Christiansburg Downtown Historic District

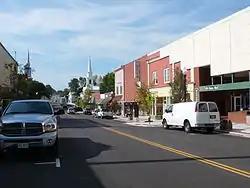
Christiansburg Downtown Historic District, October 2008

Christiansburg Downtown Historic District is a national historic district located at Christiansburg, Montgomery County, Virginia. The district encompasses 32 contributing buildings, 1 contributing site, and 2 contributing objects in the central business district of Christiansburg. The district includes a variety of one-, two-, or three-story commercial or office buildings built primarily from the 1915-1950 period. The courthouse square is the cultural and historic center of the district. Notable buildings include the Taylor Office Building (c. 1870), Bank of Christiansburg (1963), Dr. George Anderson House (c. 1800, c. 1890), Zirkle Building (1910), Cromer Furniture Building (c. 1920), Presbyterian Manse (1876), Barnes-Surface Motor Co. (1911, c. 1920), Virginia Inn Hotel (c. 1915, c. 1920), and Leggett's Department Store (1958). The contributing objects are the Confederate Memorial (1883) and War Memorial (1953). Located in the district and separately listed are Christiansburg Presbyterian Church, U.S. Post Office, and Phlegar Building.